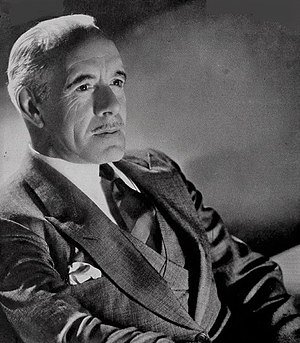
Lewis Stone
Fotografi af Lewis Stone fra januar 1934.
Lewis Shepard Stone var en amerikansk skuespiller kendt for sin rolle som dommer James Hardy i Metro-Goldwyn-Mayers Andy Hardy-filmserie og som MGM-kontraktspiller.